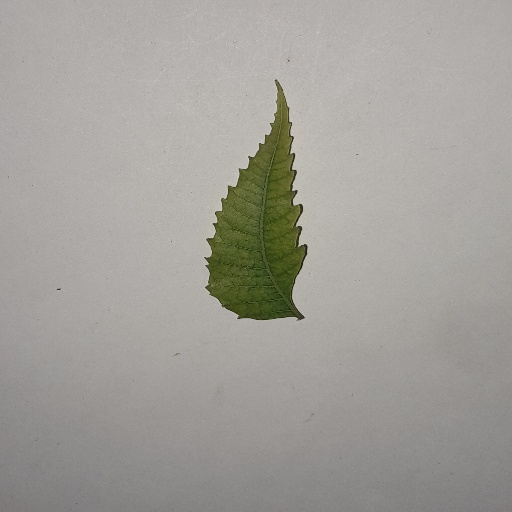
Species: Neem
Leaf condition: Yellow Leaf